Hornbarger Store

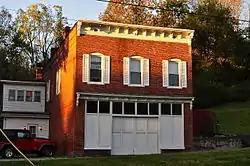
Hornbarger Store, October 2013

Hornbarger Store is a historic general store located at Vicker, Montgomery County, Virginia. It was built in 1910–1911, and is a two-story, three-bay, rectangular brick commercial building. It has a parapet shed roof, segmentally arched one-over-one double-hung sash windows, and wood bracketed cornices. Also on the property is a contributing board-and-batten hipped roof outbuilding.